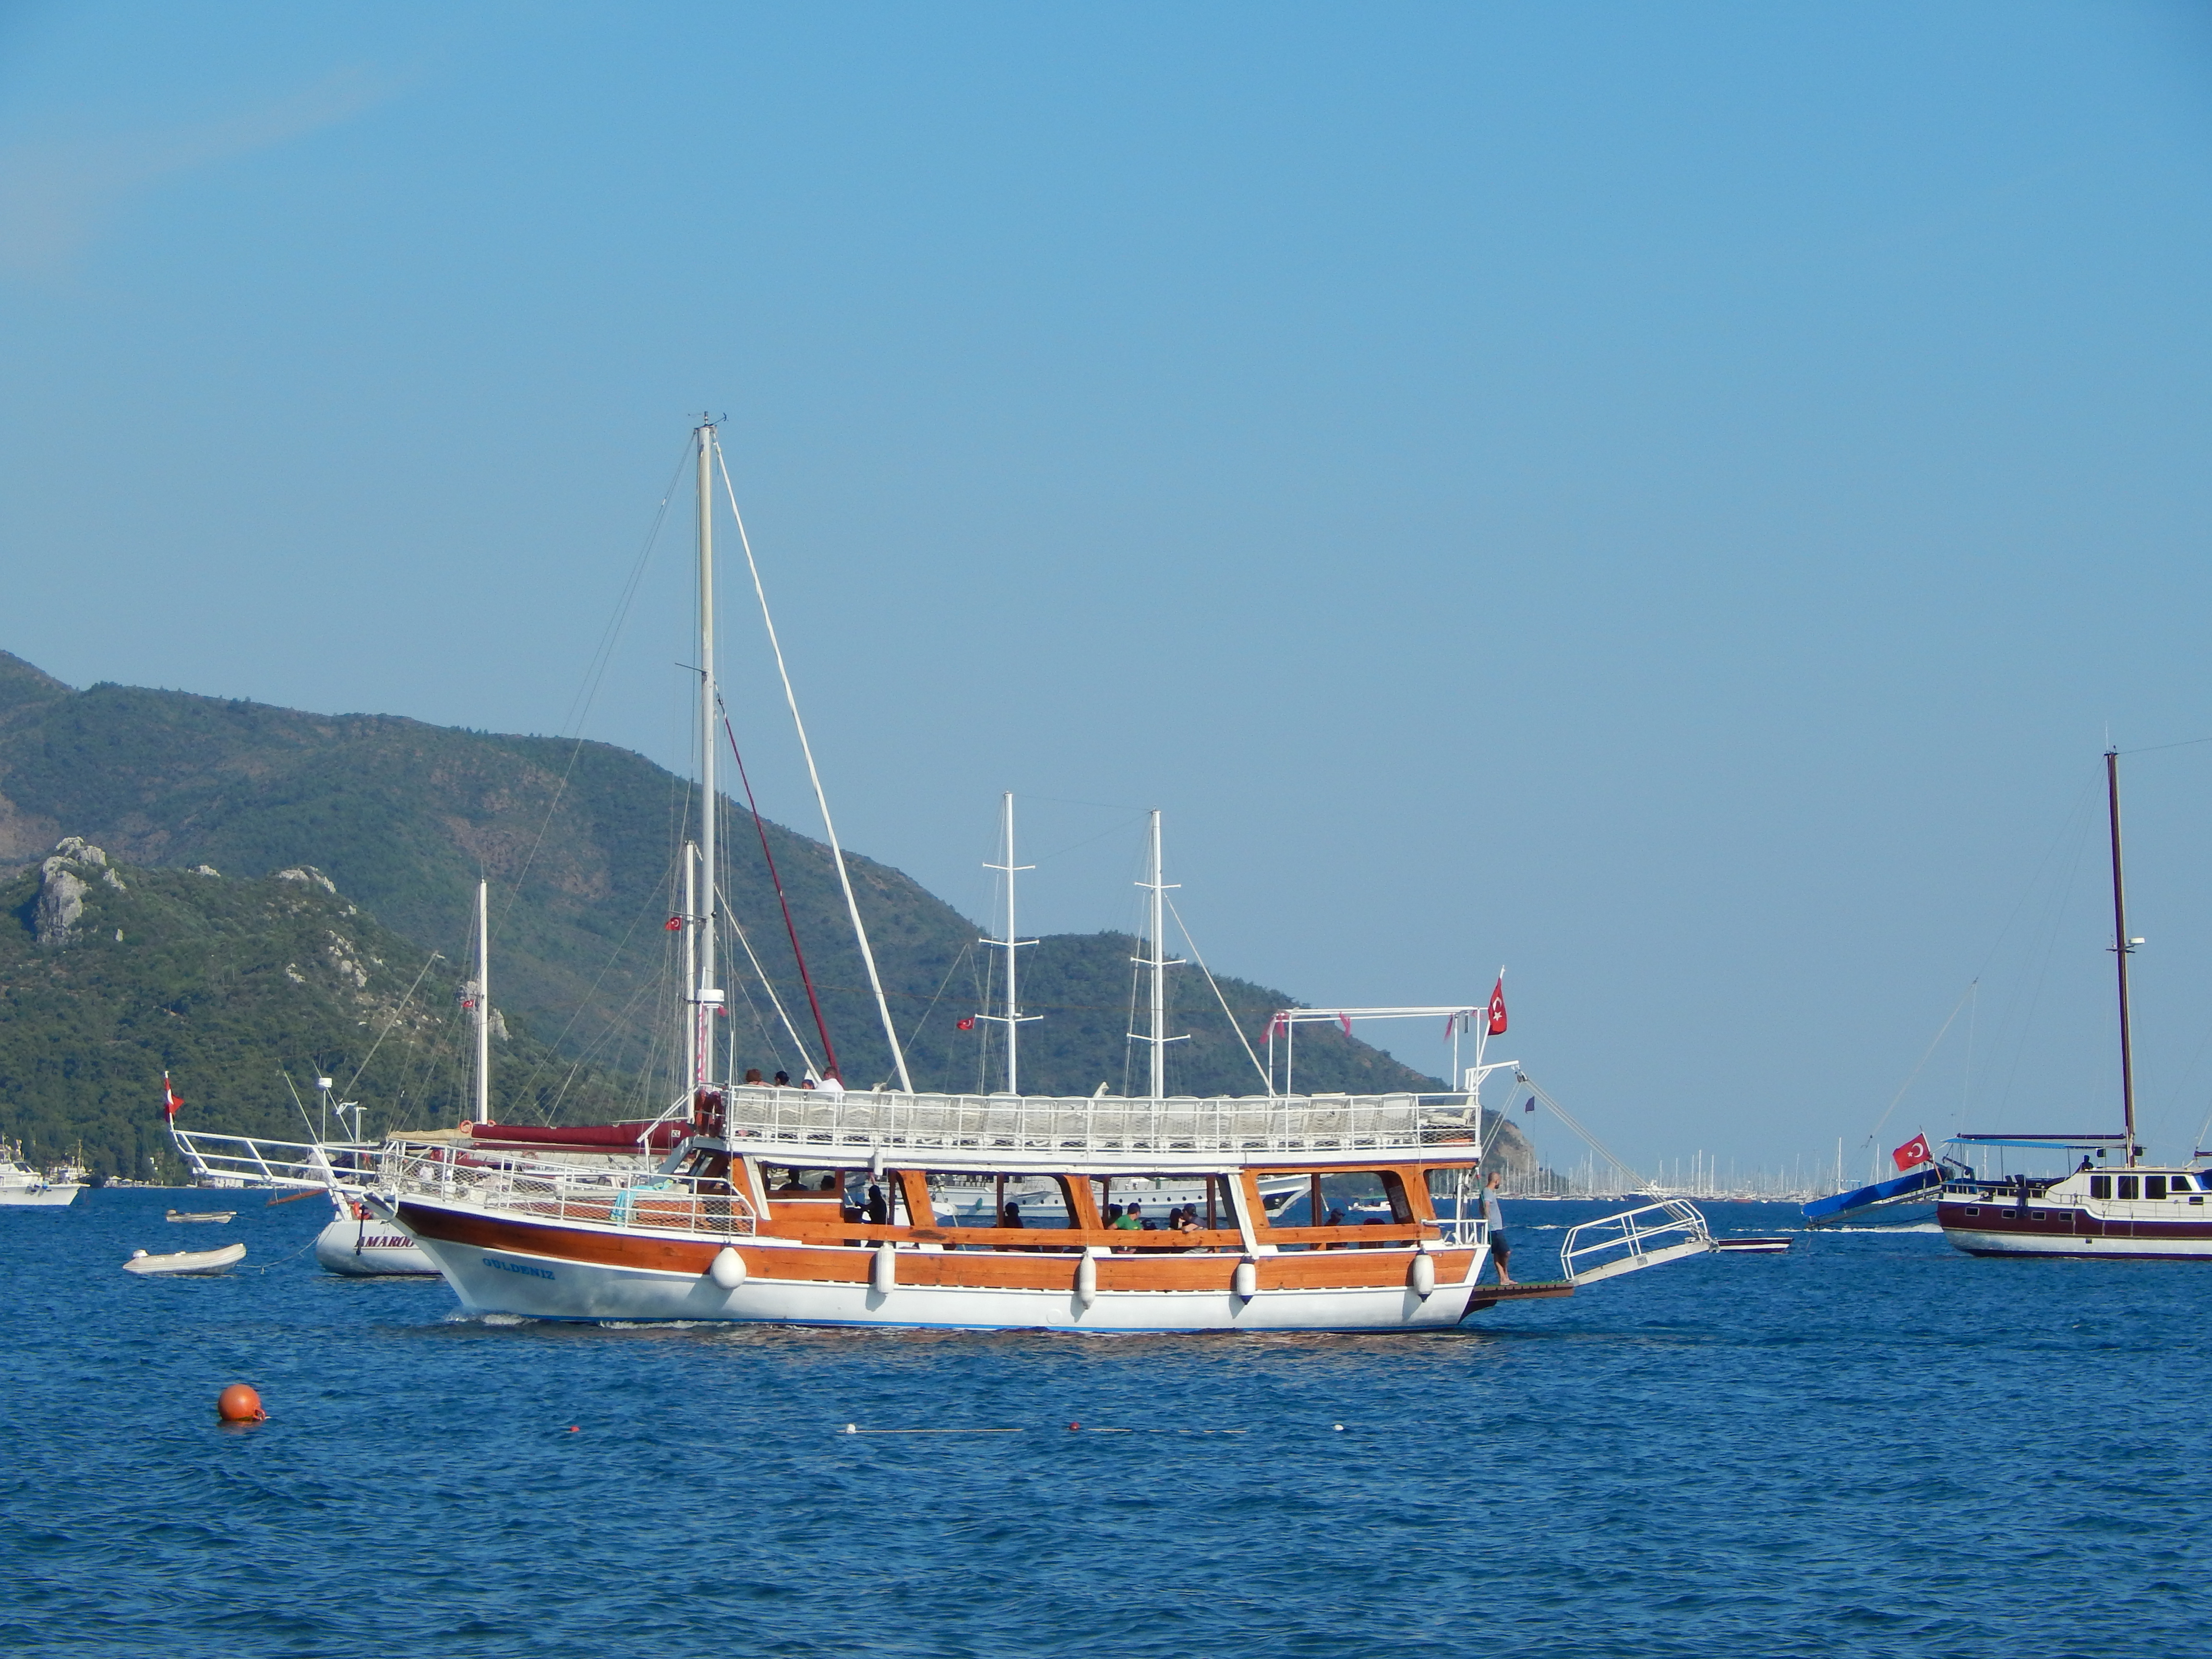
sea, landscape, marina, ship, view, travel, blue, summer, water, riviera, city, coast, boat, resort, harbor, cruise, yacht, sailing, destination, sky, water transportation, tall ship, waterway, watercraft, sailing ship, schooner, sail, sailboat, motor ship, galeas, dhow, caravel, mast, windjammer, barquentine, fishing vessel, barque, channel, brigantine, cat ketch